Robin Blaser

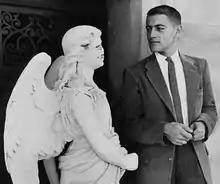
Robin Blaser

Robin Francis Blaser (May 18, 1925 – May 7, 2009) was an American-born Canadian playwright, poet, and translator.